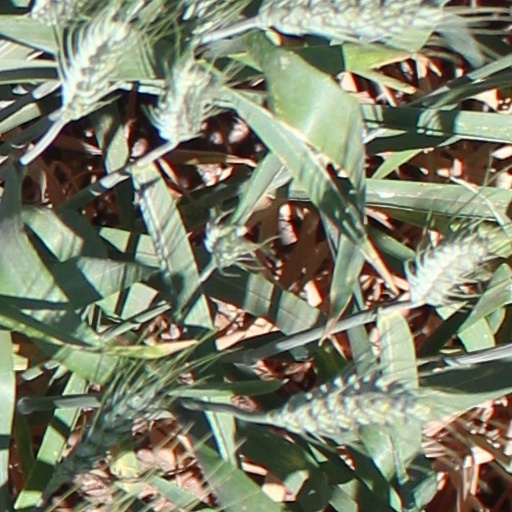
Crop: wheat